Kitahiroshima, Hokkaido

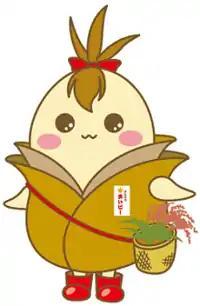
Maippy, the city's mascot

Kitahiroshima's mascot is is a 10-year-old energetic rice. She is from Shimamatsu, Kitahiroshima (it is the same place where rice farmer Kuzo Nakayama studied the science of cold rice). As a result, she can communicate with not just the ghost of Kuzo Nakayama's but also the ghosts of other people. She is the mascot of the Kitahiroshima City Society of Commerce and Industry. However, as a result of her getting a resident card, she became the mascot of the whole city as a whole. She likes running on Elfin Road while researching nature. Though sporty, she does not have fast reflexes. Her hair is her charm point. As red is her favourite colour, she collects red ribbons. She has a sweet tooth, and her favourite sweet is strawberry cream puff.